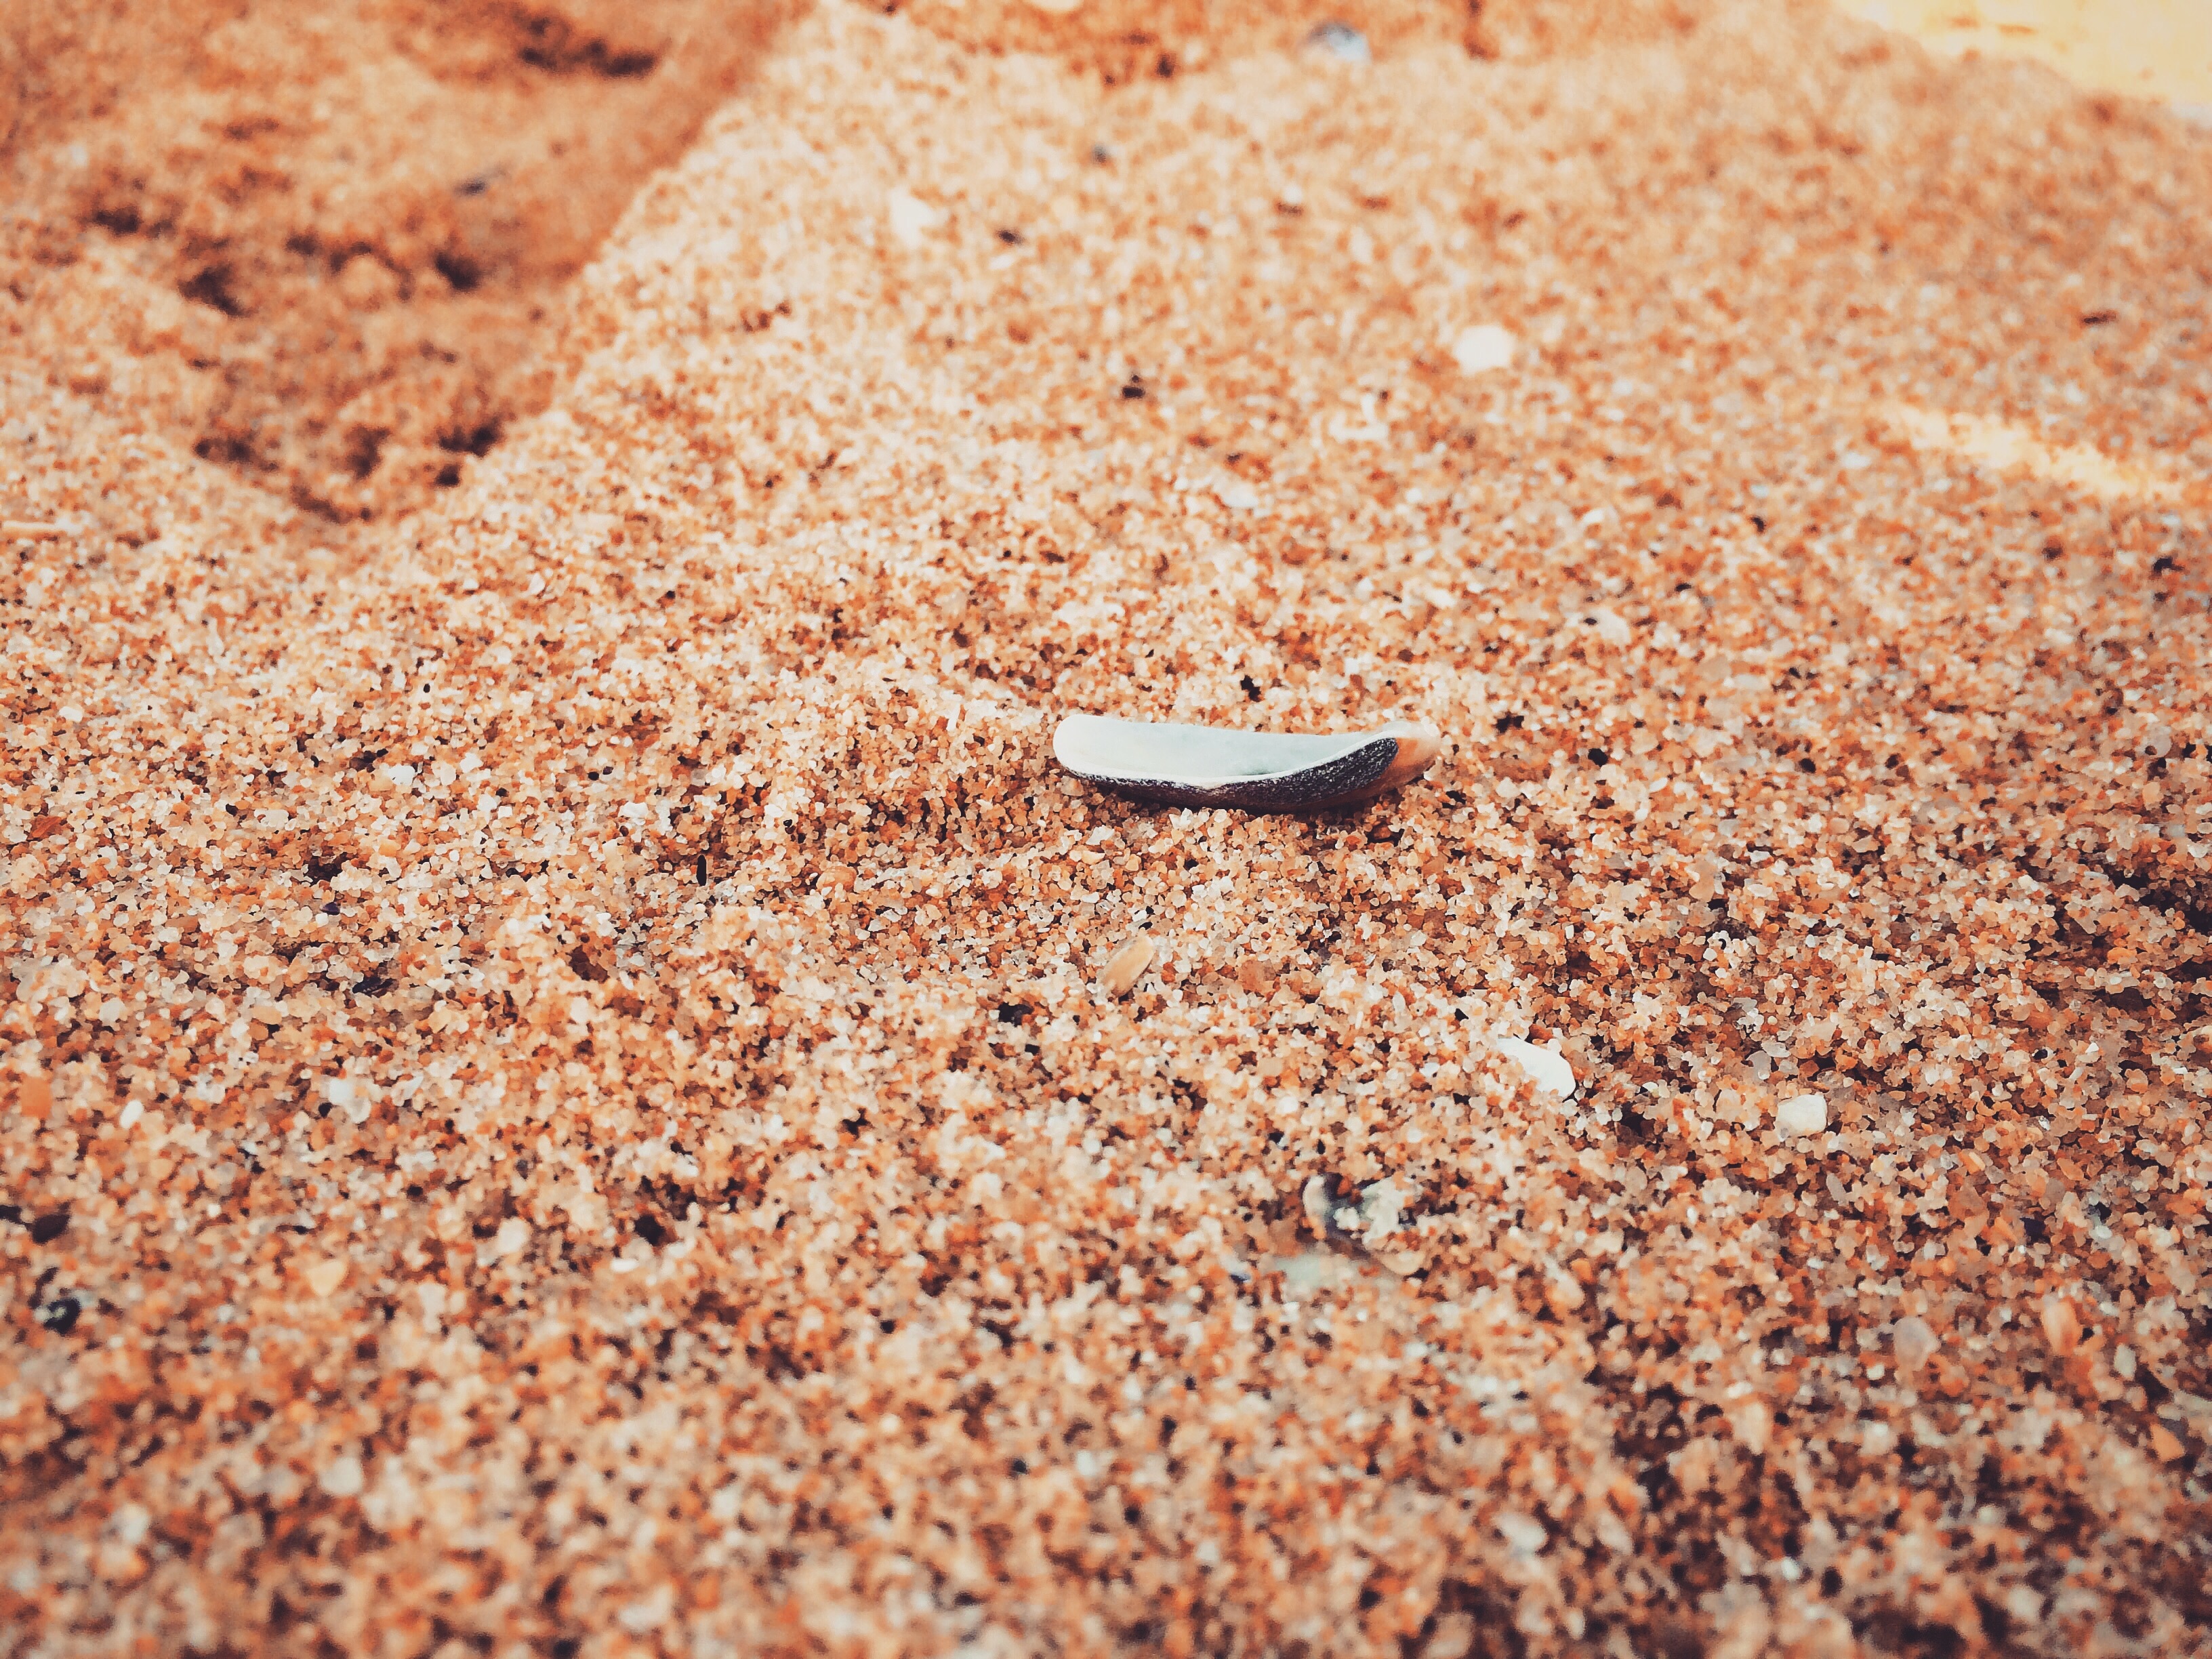
sand, dish, food, produce, soil, breakfast, flooring, grass family, whole grain